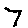
Label: 7